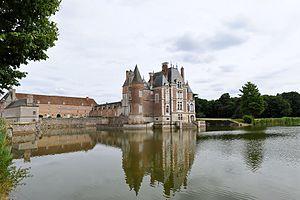
Le château de La Bussière
Le Vernisson est une rivière française qui coule dans le département du Loiret, en région Centre-Val-de-Loire. C'est un affluent de rive droite du Puiseaux, donc un sous-affluent de la Seine, par le Loing.